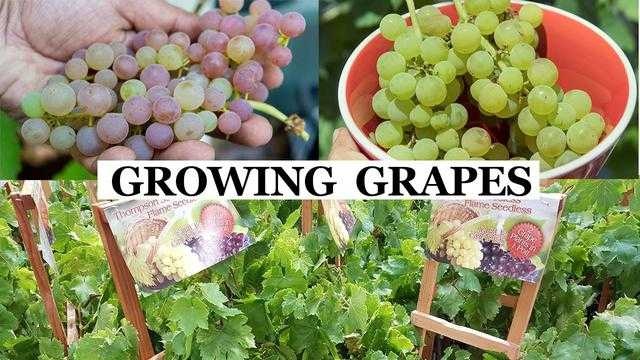
Label: Grapes